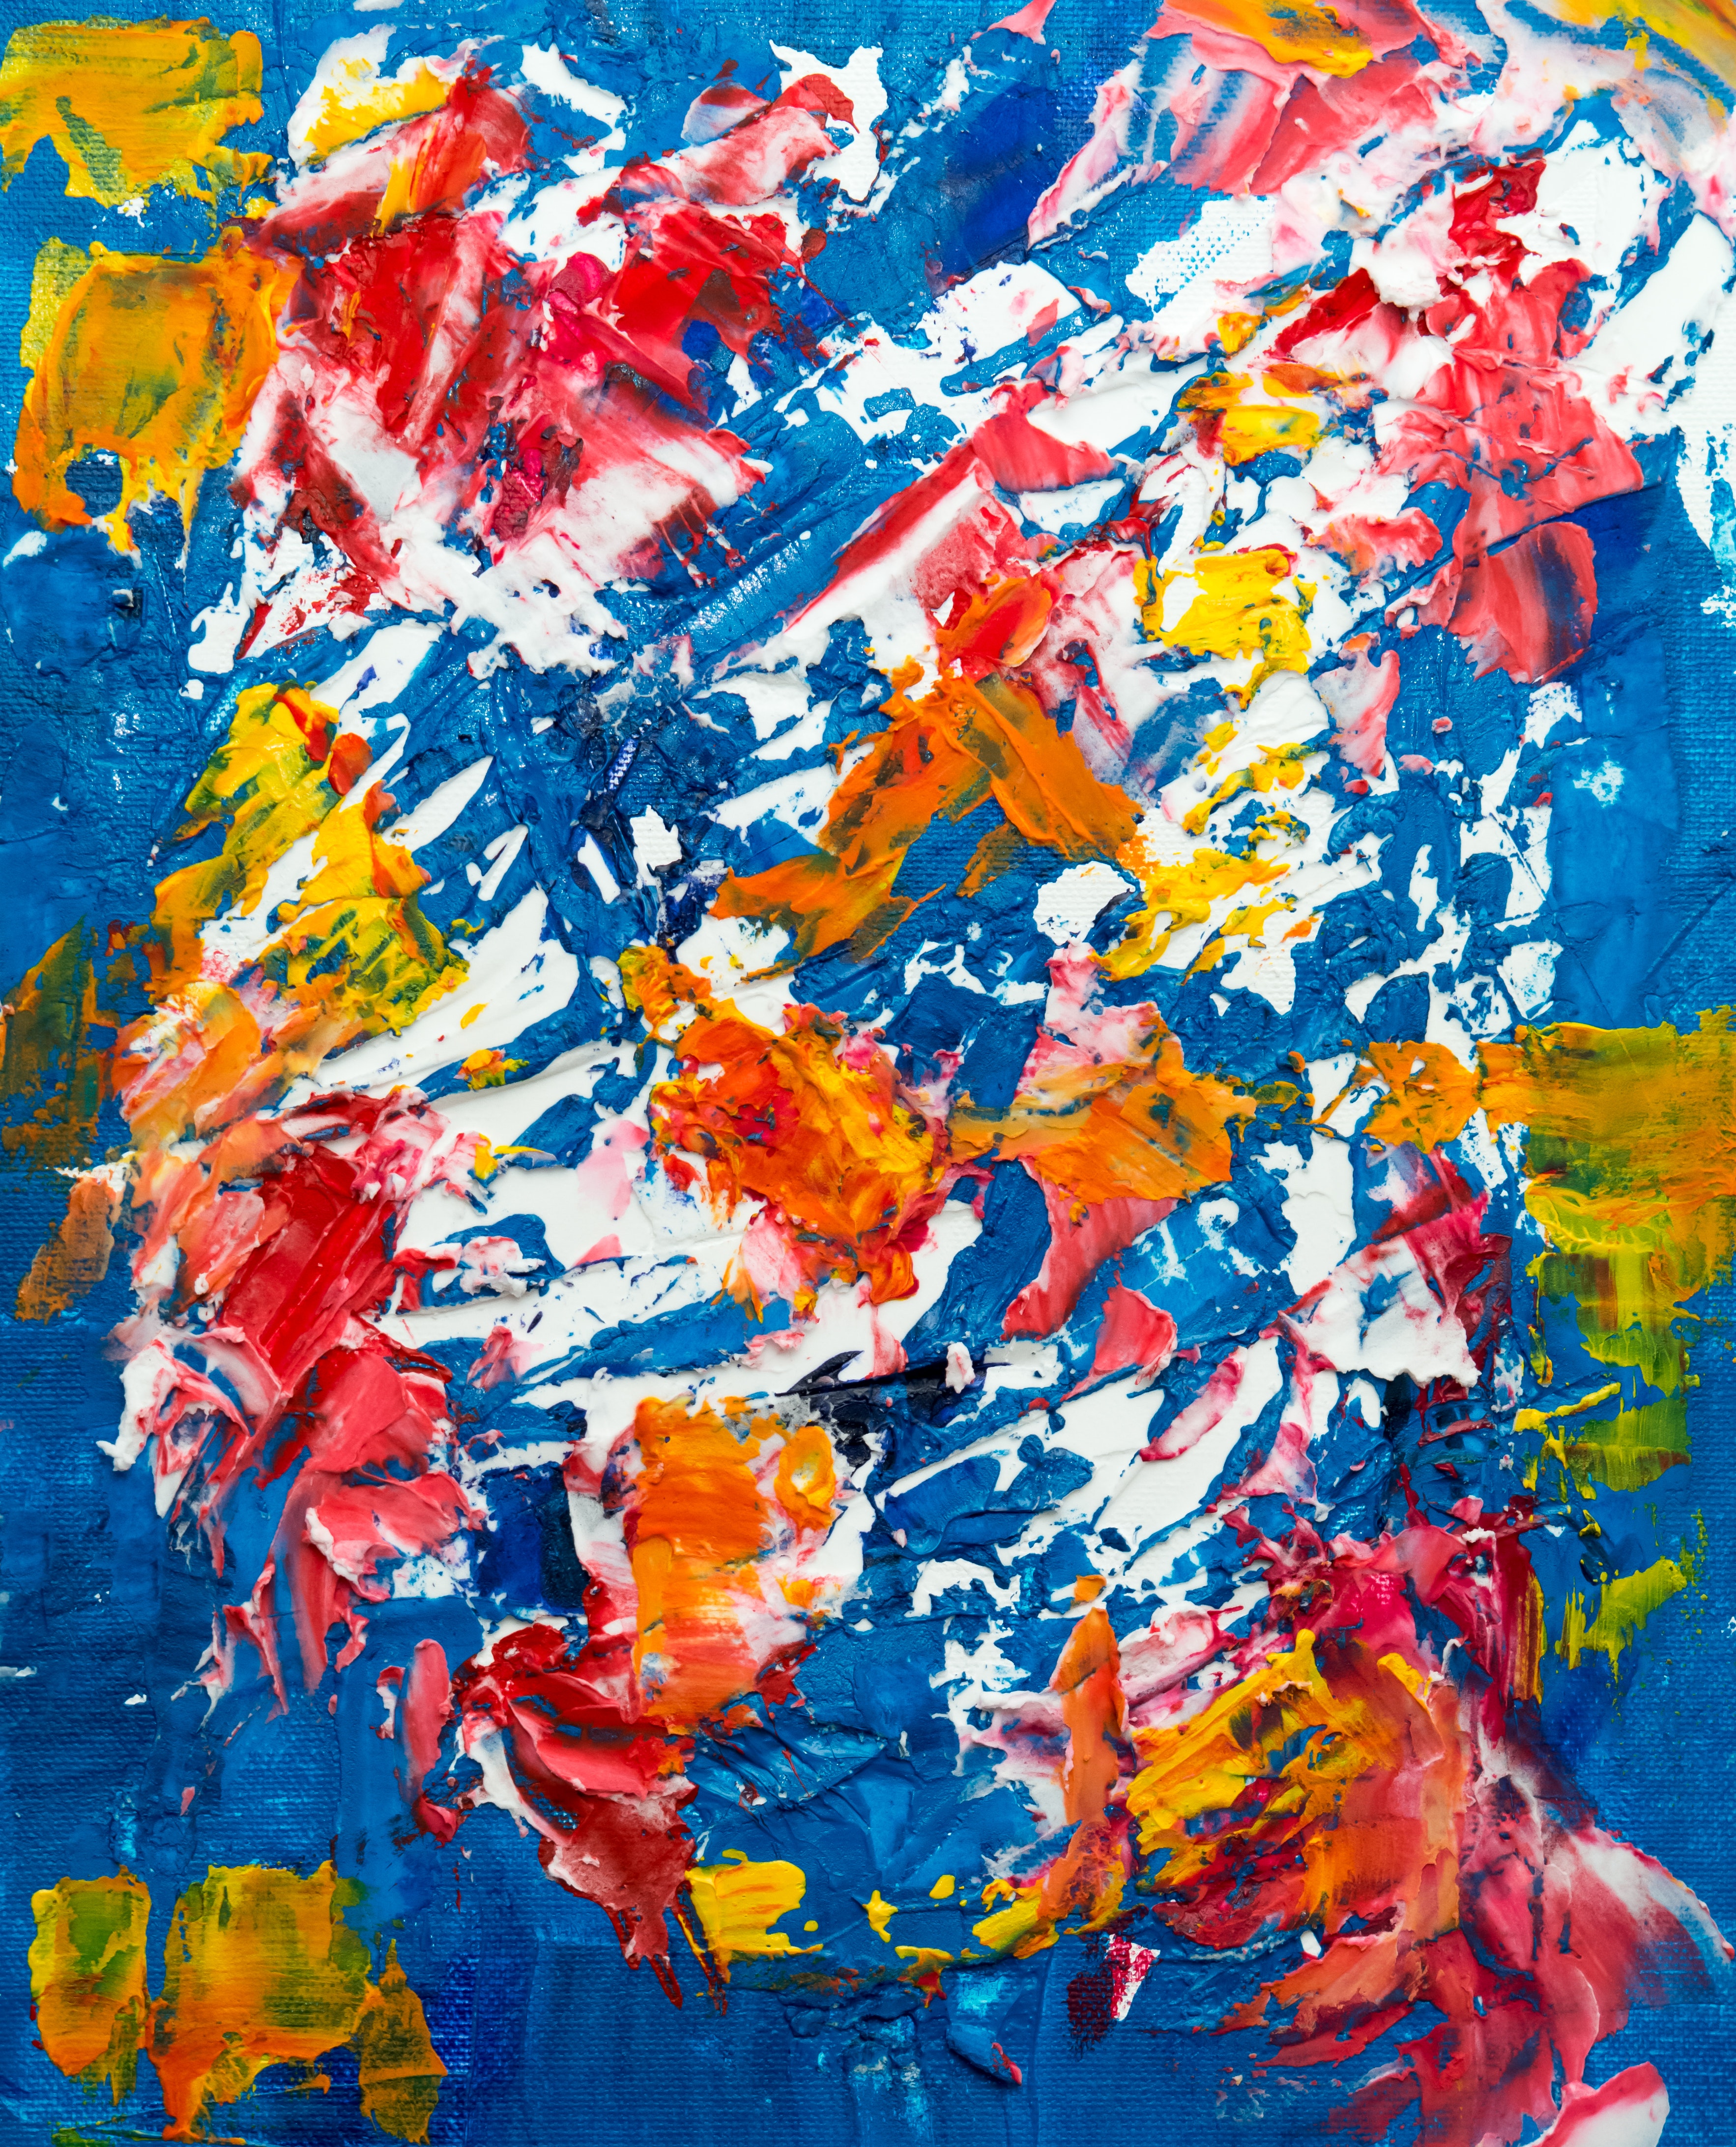
art, painting, modern art, acrylic paint, tree, paint, visual arts, child art, illustration, artwork, graphics